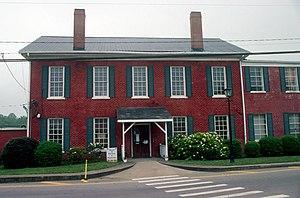
La ville américaine de Dawsonville est le siège du comté de Dawson, dans l’État de Géorgie. Lors du recensement de 2000, sa population s’élevait à 619 habitants.